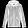
Label: Coat